I-201-class submarine

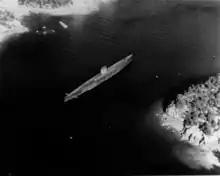
An unidentified "I-201"-class submarine in the vicinity of Kure, Japan, in October 1945.

The were submarines of the Imperial Japanese Navy during World War II. These submarines were of advanced design, built for high underwater speed, and were known as or . The type name, was shortened to .